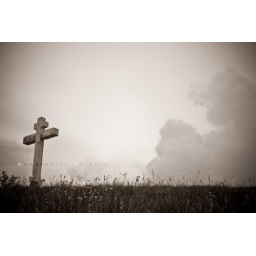
cross in the field with cloudy sky in background